M113 armoured personnel carriers in Australian service

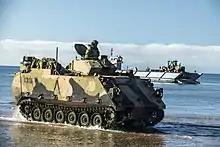
A M113AS4 coming ashore during an amphibious landing in 2021

In September 1999, B Squadron, 3rd/4th Cavalry Regiment was deployed to East Timor as part of the INTERFET peacekeeping mission. The unit supported light infantry units, and its M113s proved better suited to East Timor's rugged terrain and tropical climate than the 2nd Cavalry Regiment's ASLAVs, which at times were unable to operate off-road due to muddy conditions. 5/7 RAR was subsequently deployed to East Timor and proved highly effective. It was found that the mechanised battalion could cover an area which had previously needed to be patrolled by several light infantry battalions. Australian M113s remained in East Timor until 2002 to support the infantry battalions deployed there. While the deployment of M113s to East Timor was considered successful, the age of the vehicles and their obsolescent communications and navigation systems proved to be a limitation; this included the absence of Global Positioning System equipment to aid navigation. There were also concerns regarding the lack of stabilisation and night sights for the vehicles' armament, and the driver being unable to use a night driving system which had a wide field of view. The M113s also proved less mechanically reliable than the newer ASLAVs, which were also better armed. The experiences gained from operating M113s in East Timor helped to validate and improve the Army's mechanised doctrine, and influenced the requirements which were set for the M113 upgrade project.